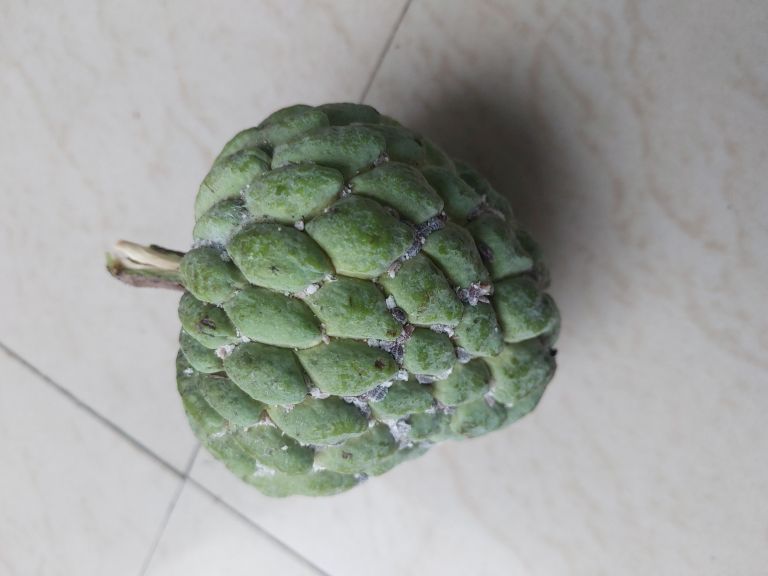
Disease label: Mealy Bug